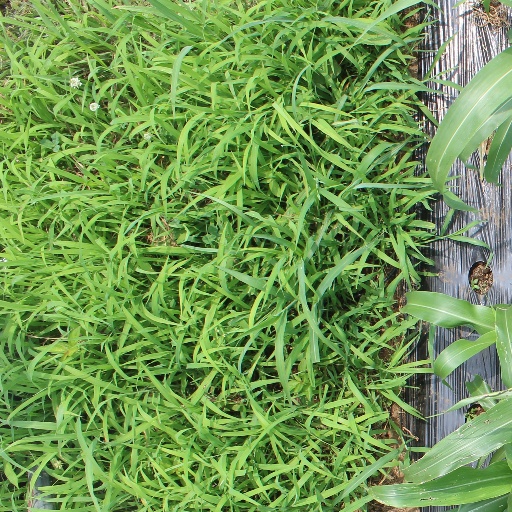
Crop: sorghum